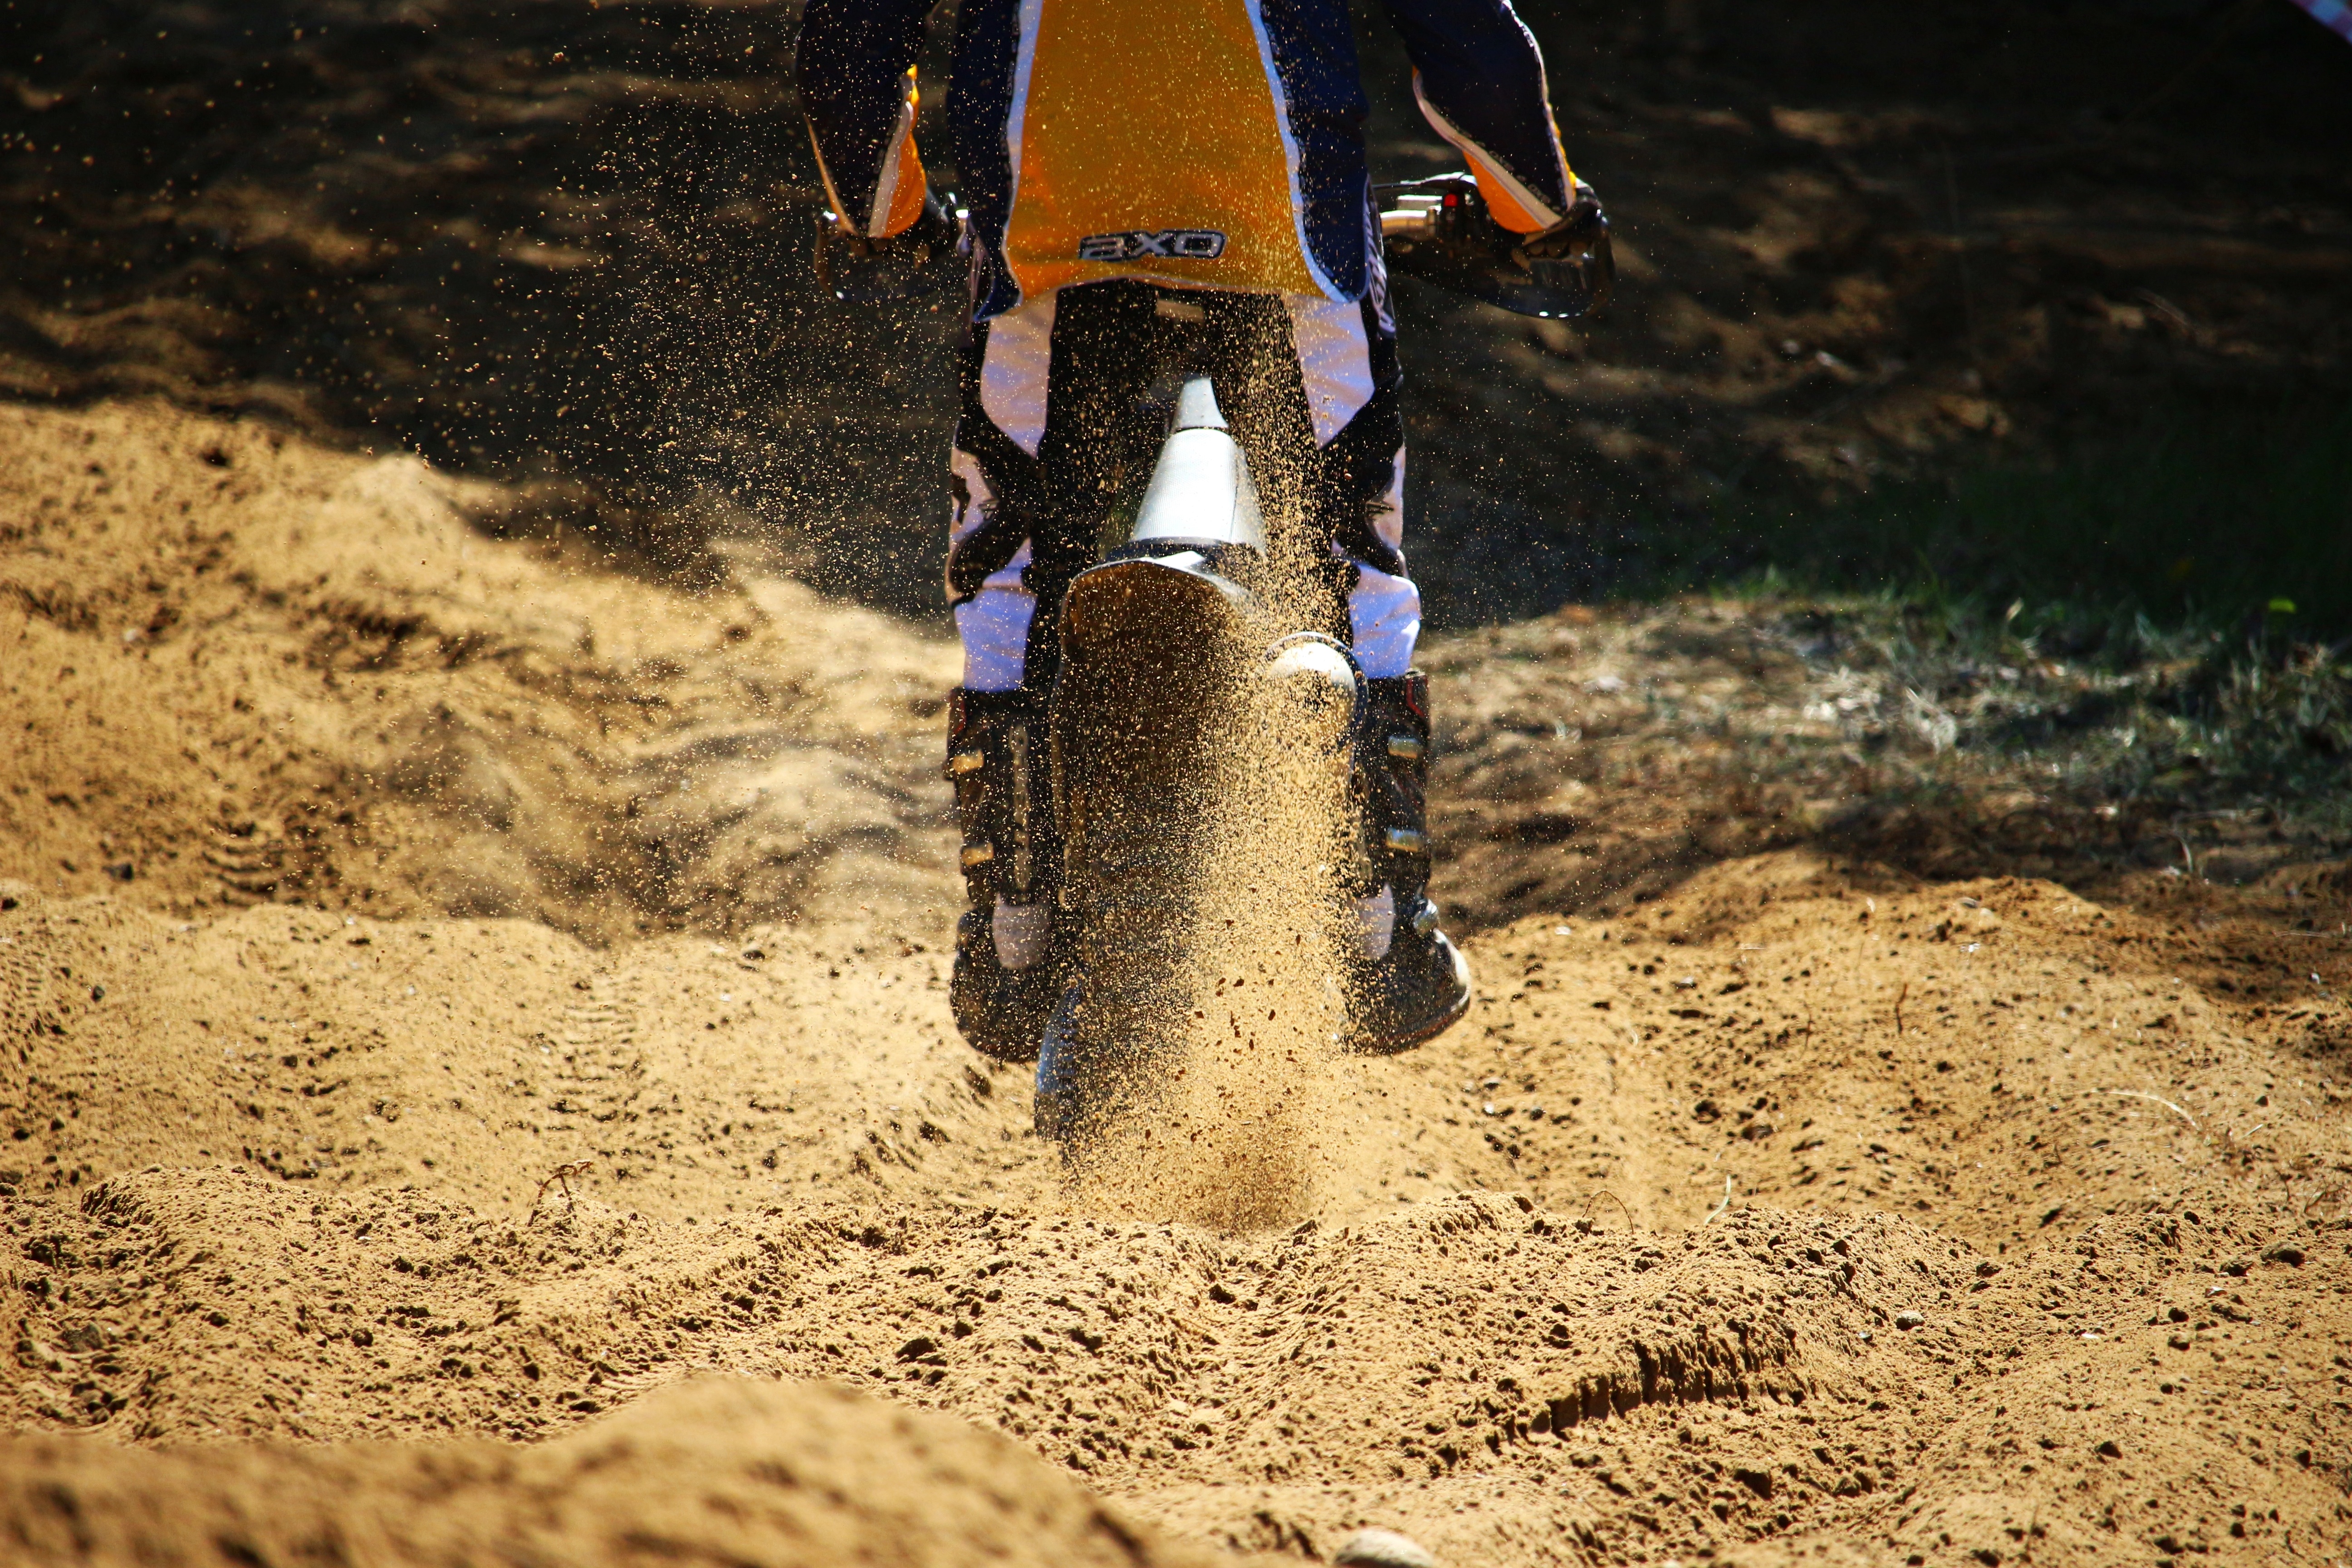
sand, bicycle, vehicle, motorcycle, mud, motocross, soil, cross, extreme sport, mountain bike, race, sports, racing, motorsport, enduro, mountain biking, motocross ride, motorcycle sport, motorcycle racing, cycle sport, off roading, endurocross